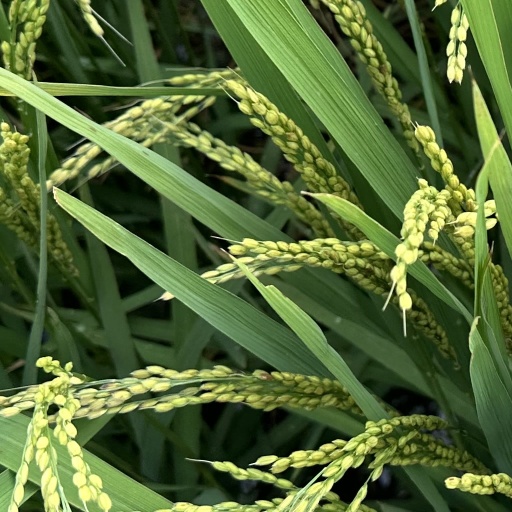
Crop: rice